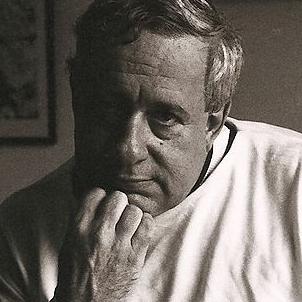
Age: 50